Singalila National Park

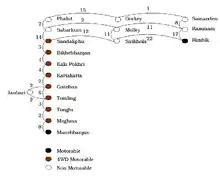
A schematic of trekking trails in the national park

Thick bamboo, oak, magnolia and rhododendron forest between 2000 and 3600 m cover the Singalila Ridge. There are two seasons of wildflower bloom - one in spring (March and April) when the rhododendrons bloom, and another in the post-monsoon season (around October), when the lower forests bloom ("Primula", "Geranium", "Saxifraga", "Bistort", "Senecio", "Cotoneaster" and numerous orchids).